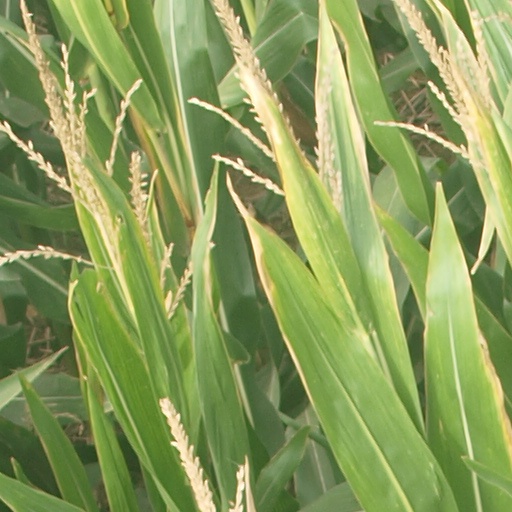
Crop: maize; corn